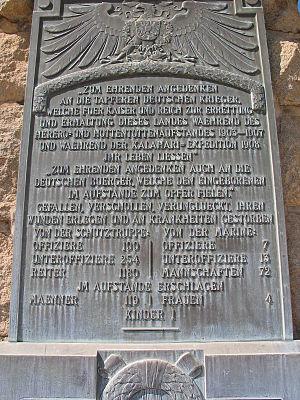
Le Reiterdenkmal est le nom sous lequel est plus connu l'emblématique statue équestre du cavalier du Sud-Ouest située depuis 1912 à Windhoek en Namibie. Ce monument honore les soldats et les civils allemands morts durant la guerre contre les Héréros et l'expédition du Kalahari dans le Sud-Ouest africain allemand. Elle représente un cavalier allemand de la Schutztruppe en grand uniforme avec sacoche et fusil.